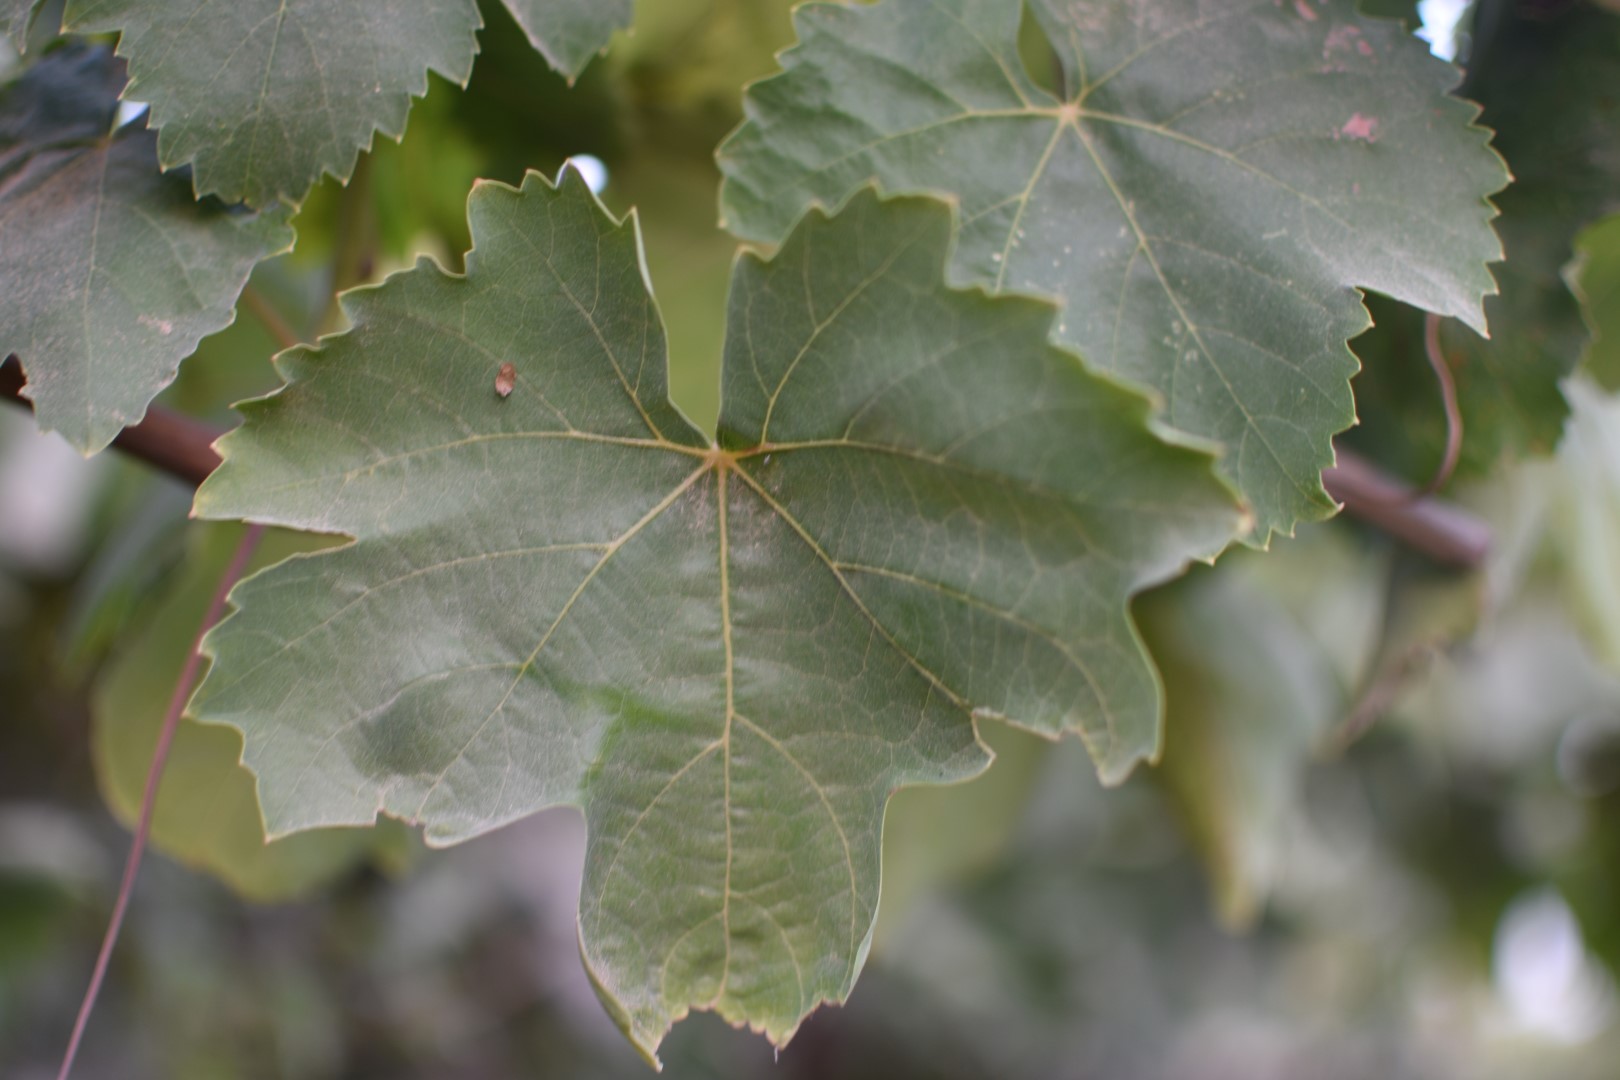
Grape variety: Thompson Seedless